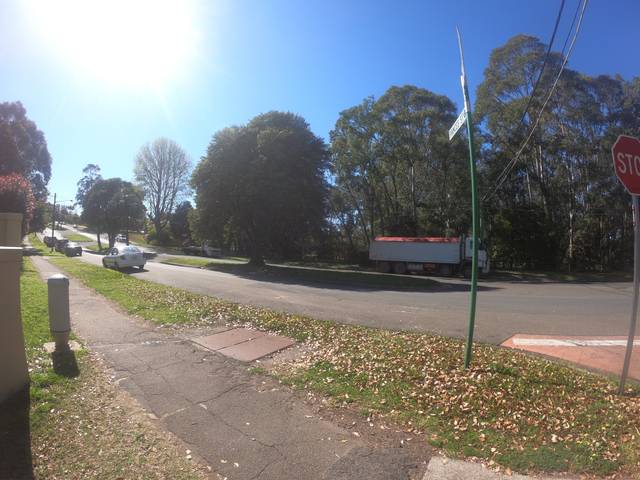
Region: Australia
Coordinates: -33.814, 151.112